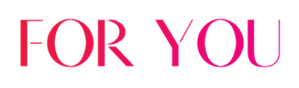
For You est le premier greatest hits de la chanteuse américaine Selena Gomez, sorti pour le 24 novembre 2014. For You sert de dernière sortie musicale avec le label Hollywood Records. En effet, Selena Gomez a signé un nouveau contrat d'enregistrement avec Interscope Records.